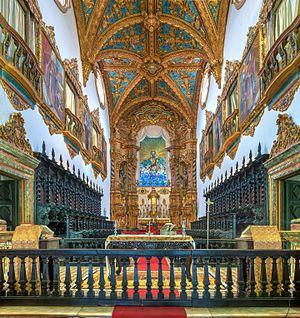
Recife ou Récife est la capitale de l'État du Pernambouc au Brésil.